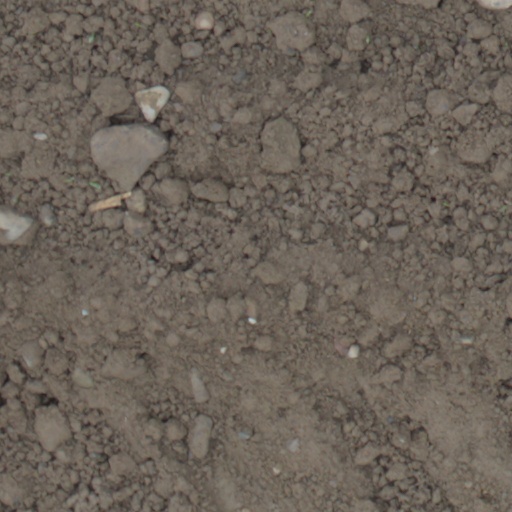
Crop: wheat